Morris Levenson Three-Decker

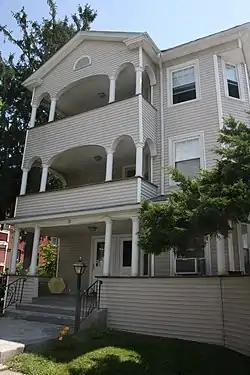

The Morris Levenson Three-Decker is a historic triple decker in Worcester, Massachusetts. The house was built c. 1920, and is an excellent local example of Colonial Revival style. It was listed on the National Register of Historic Places in 1990.